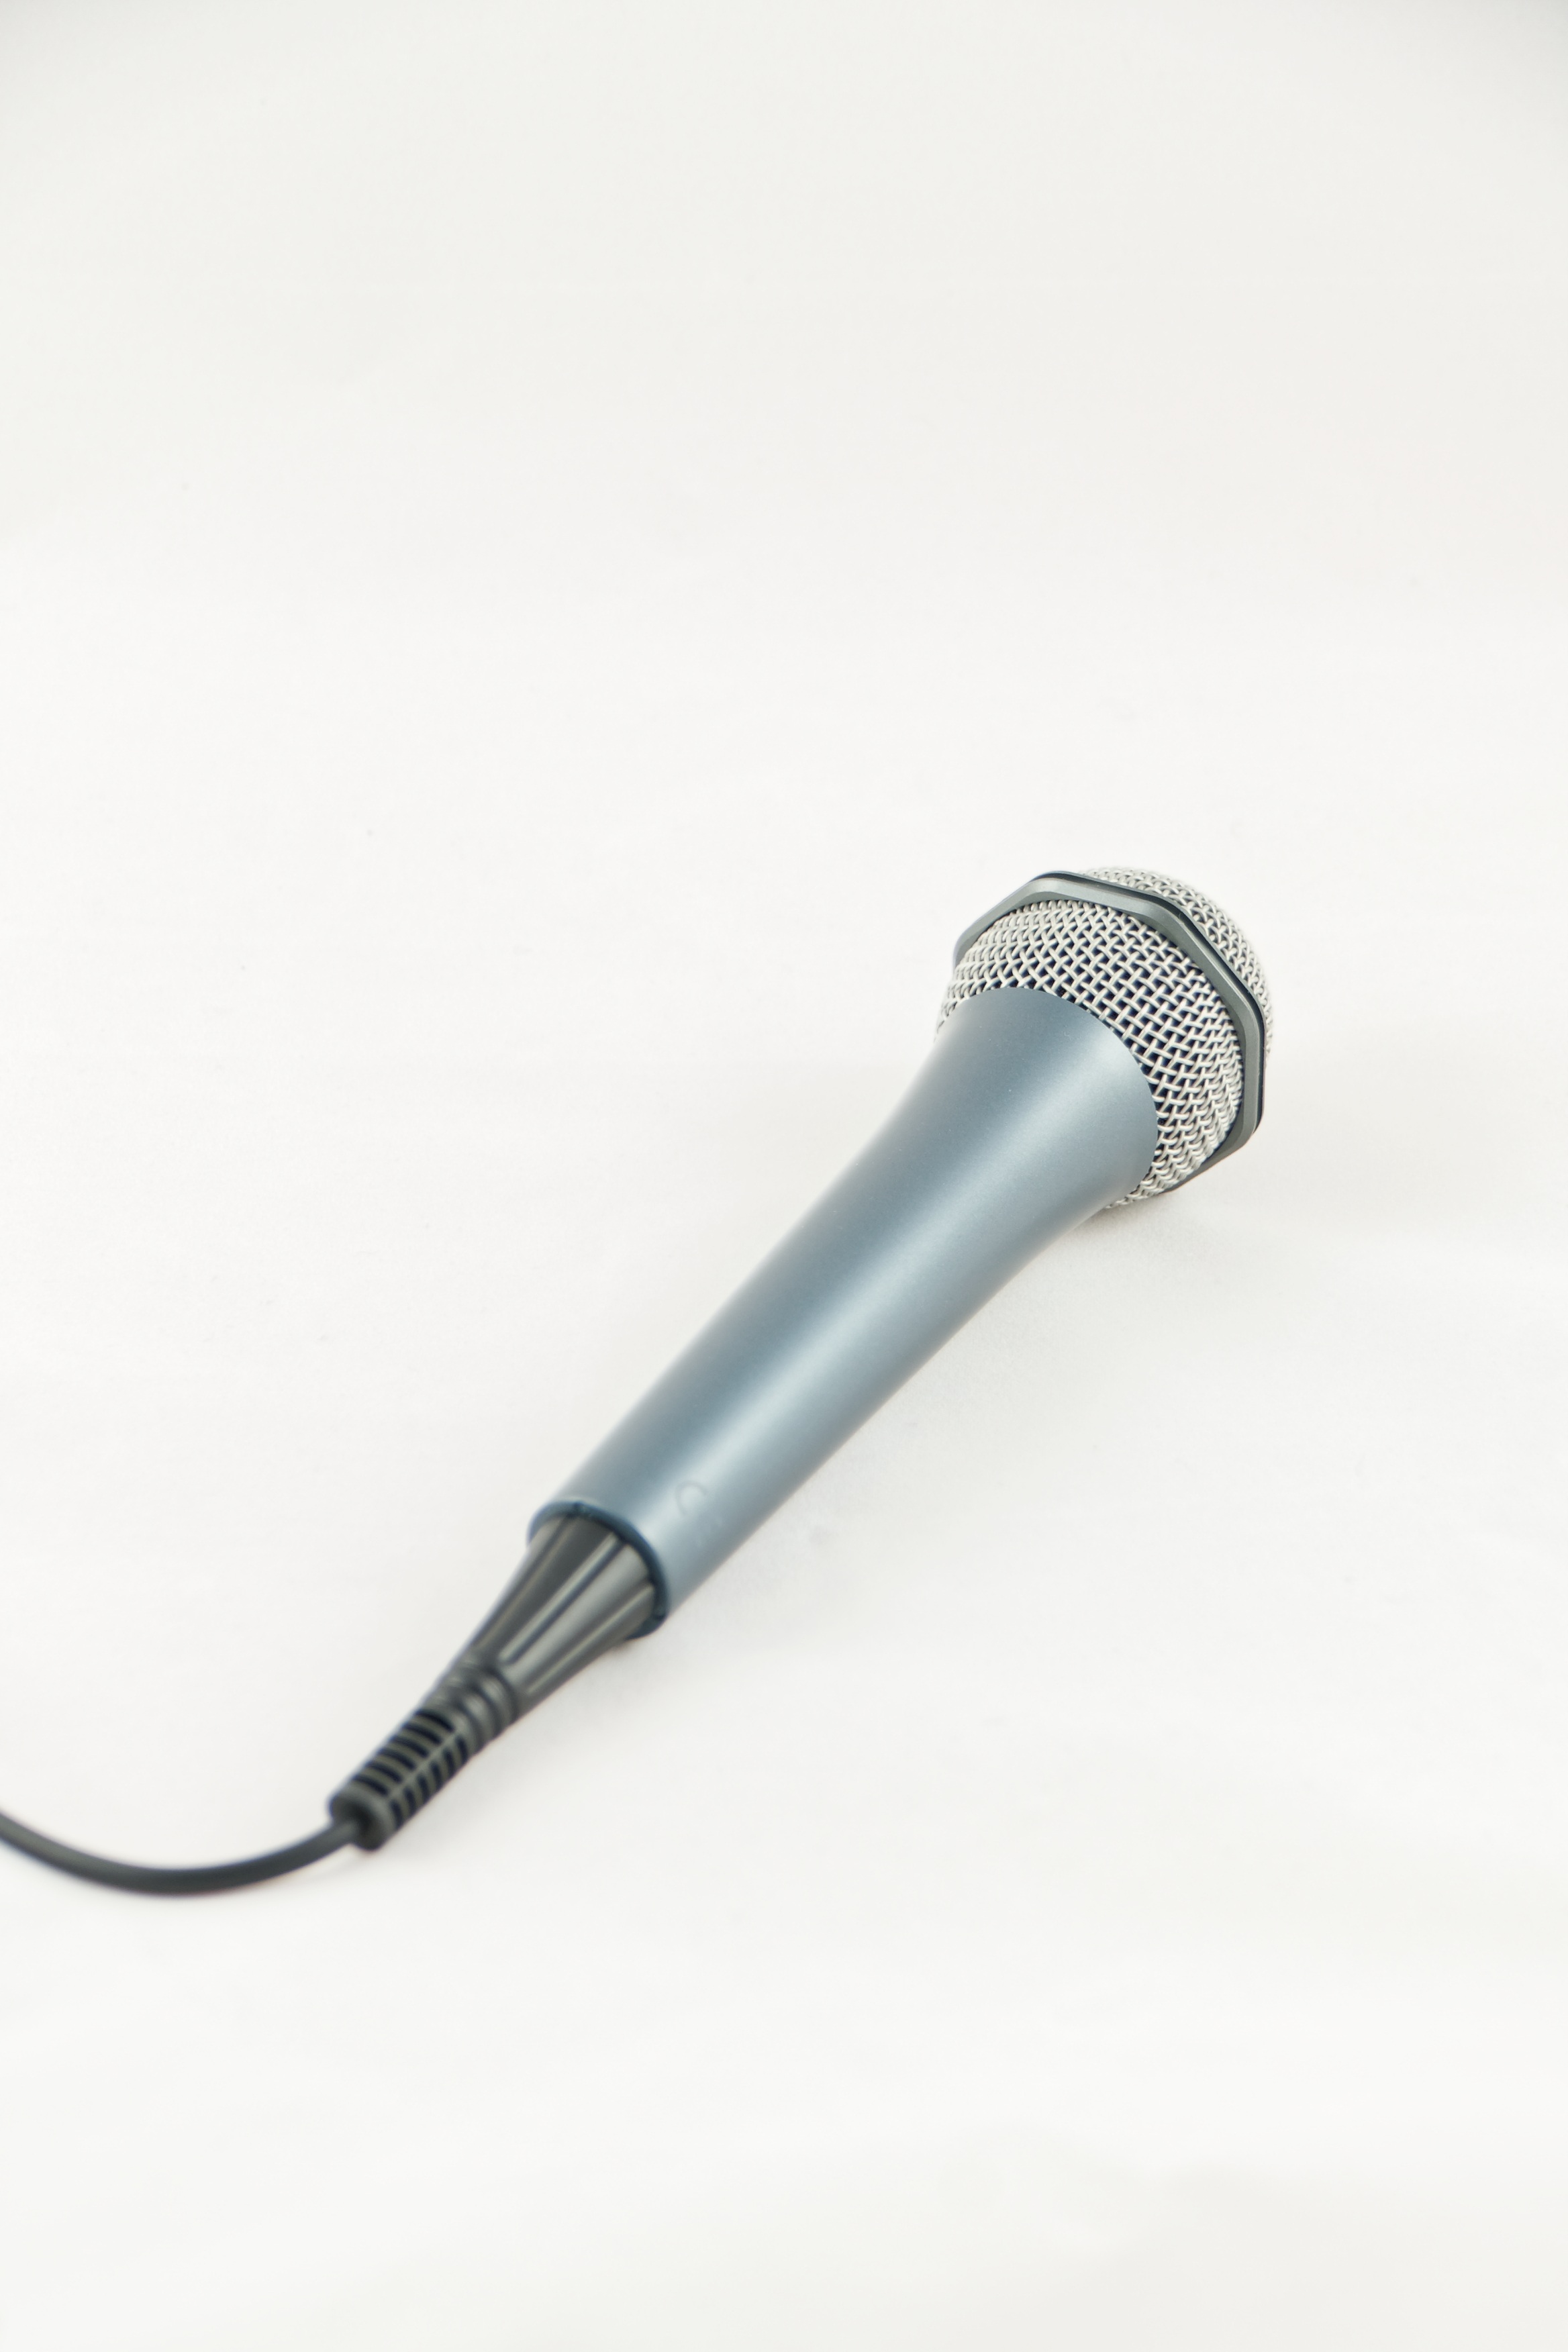
music, technology, microphone, micro, lighting, product, recording, audio, sound, audio equipment, electronic device